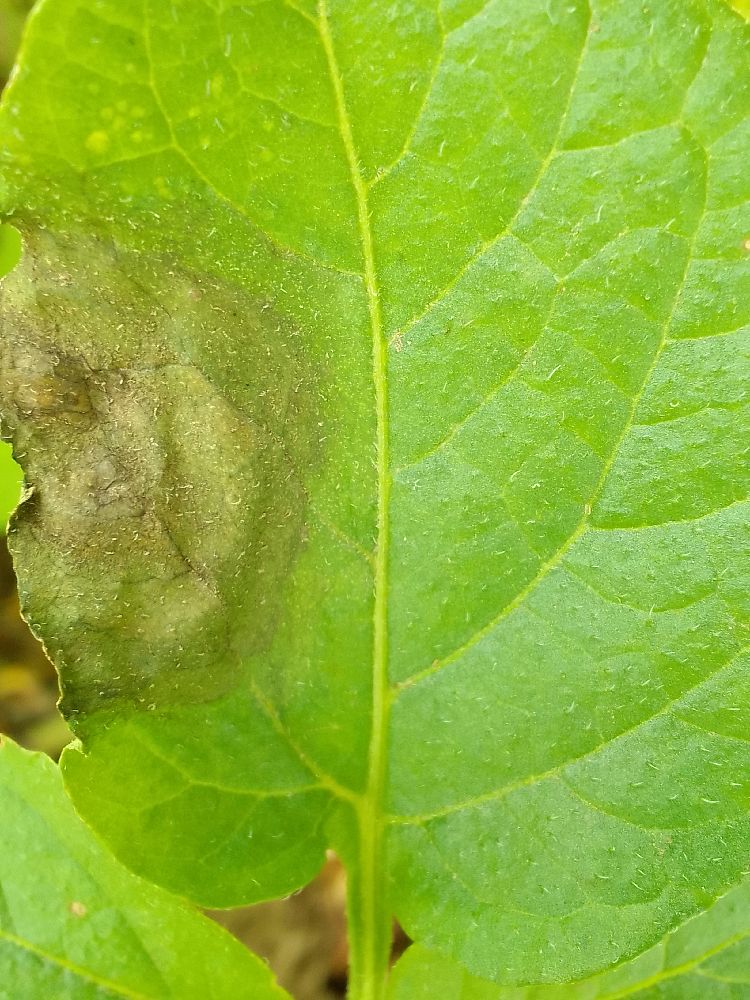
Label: Late blight